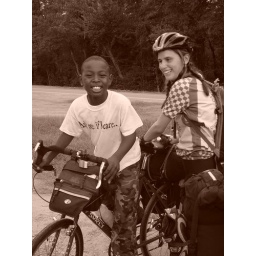
A boy we met in Mt. Willing, AL riding our bikes